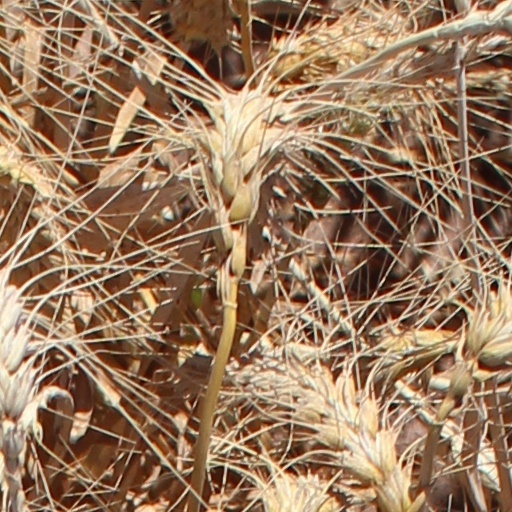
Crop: wheat